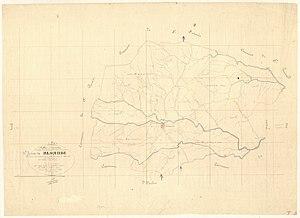
Saint-Jean-de-la-Blaquière. - Cadastre napoléonien
Saint-Jean-de-la-Blaquière, est une commune française située dans le département de l'Hérault en région Occitanie.